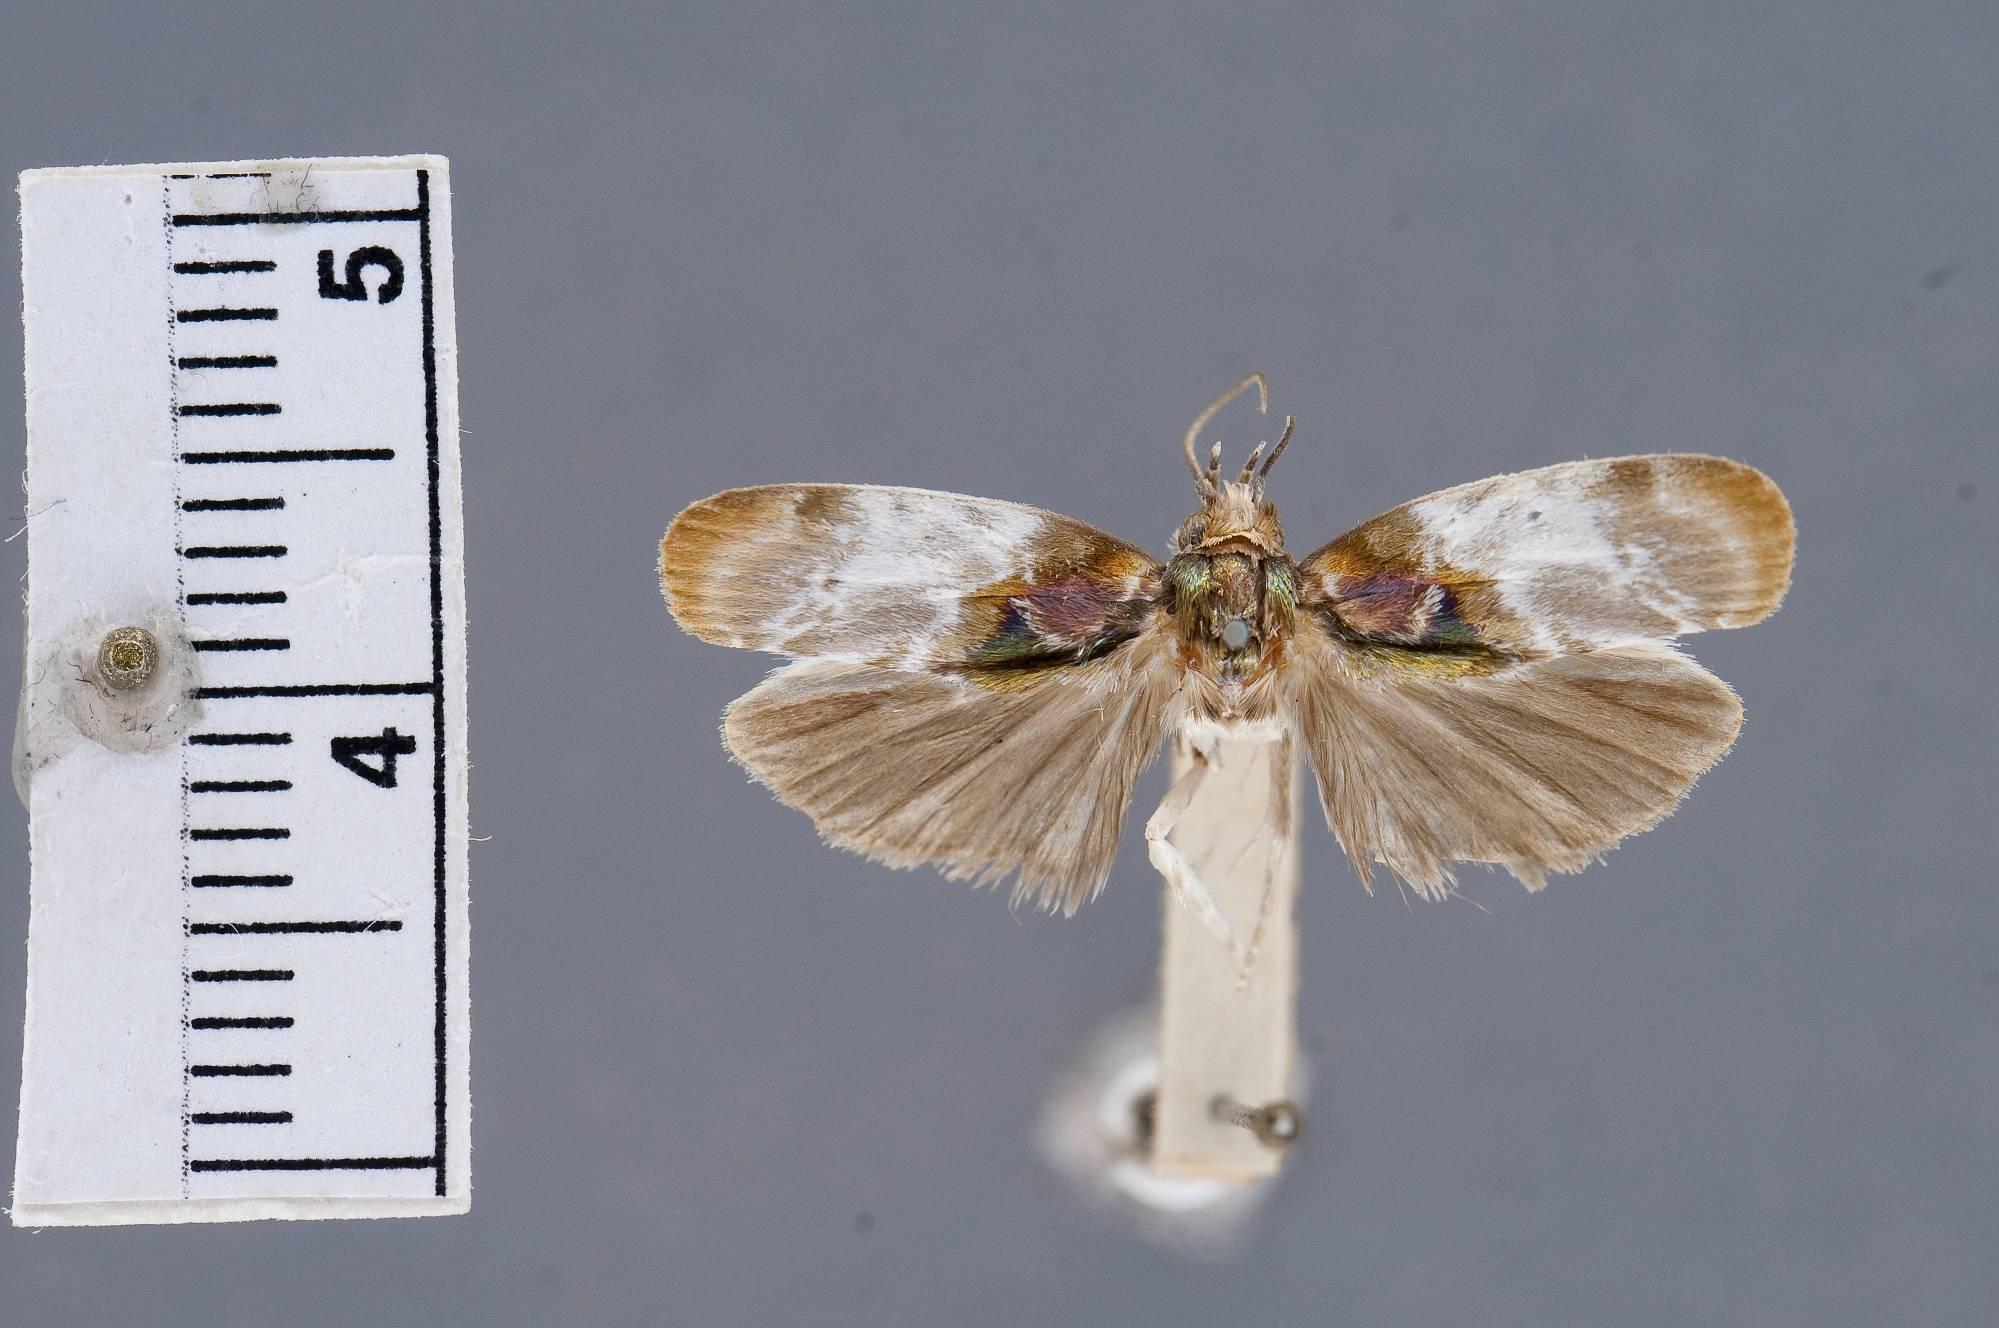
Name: Stenoma gunni
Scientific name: Stenoma gunni Busck, 1911
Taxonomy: Animalia, Arthropoda, Insecta, Lepidoptera, Glossata, Depressariidae, Stenomatinae
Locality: St. Laurent, Maroni River, French Guiana
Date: [Not Stated]